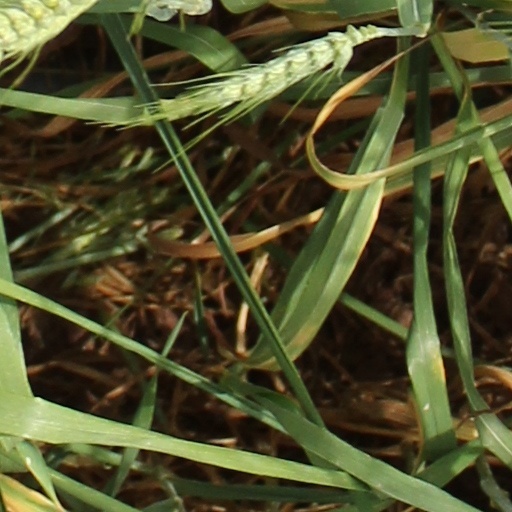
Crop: wheat